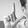
ASL letter: L